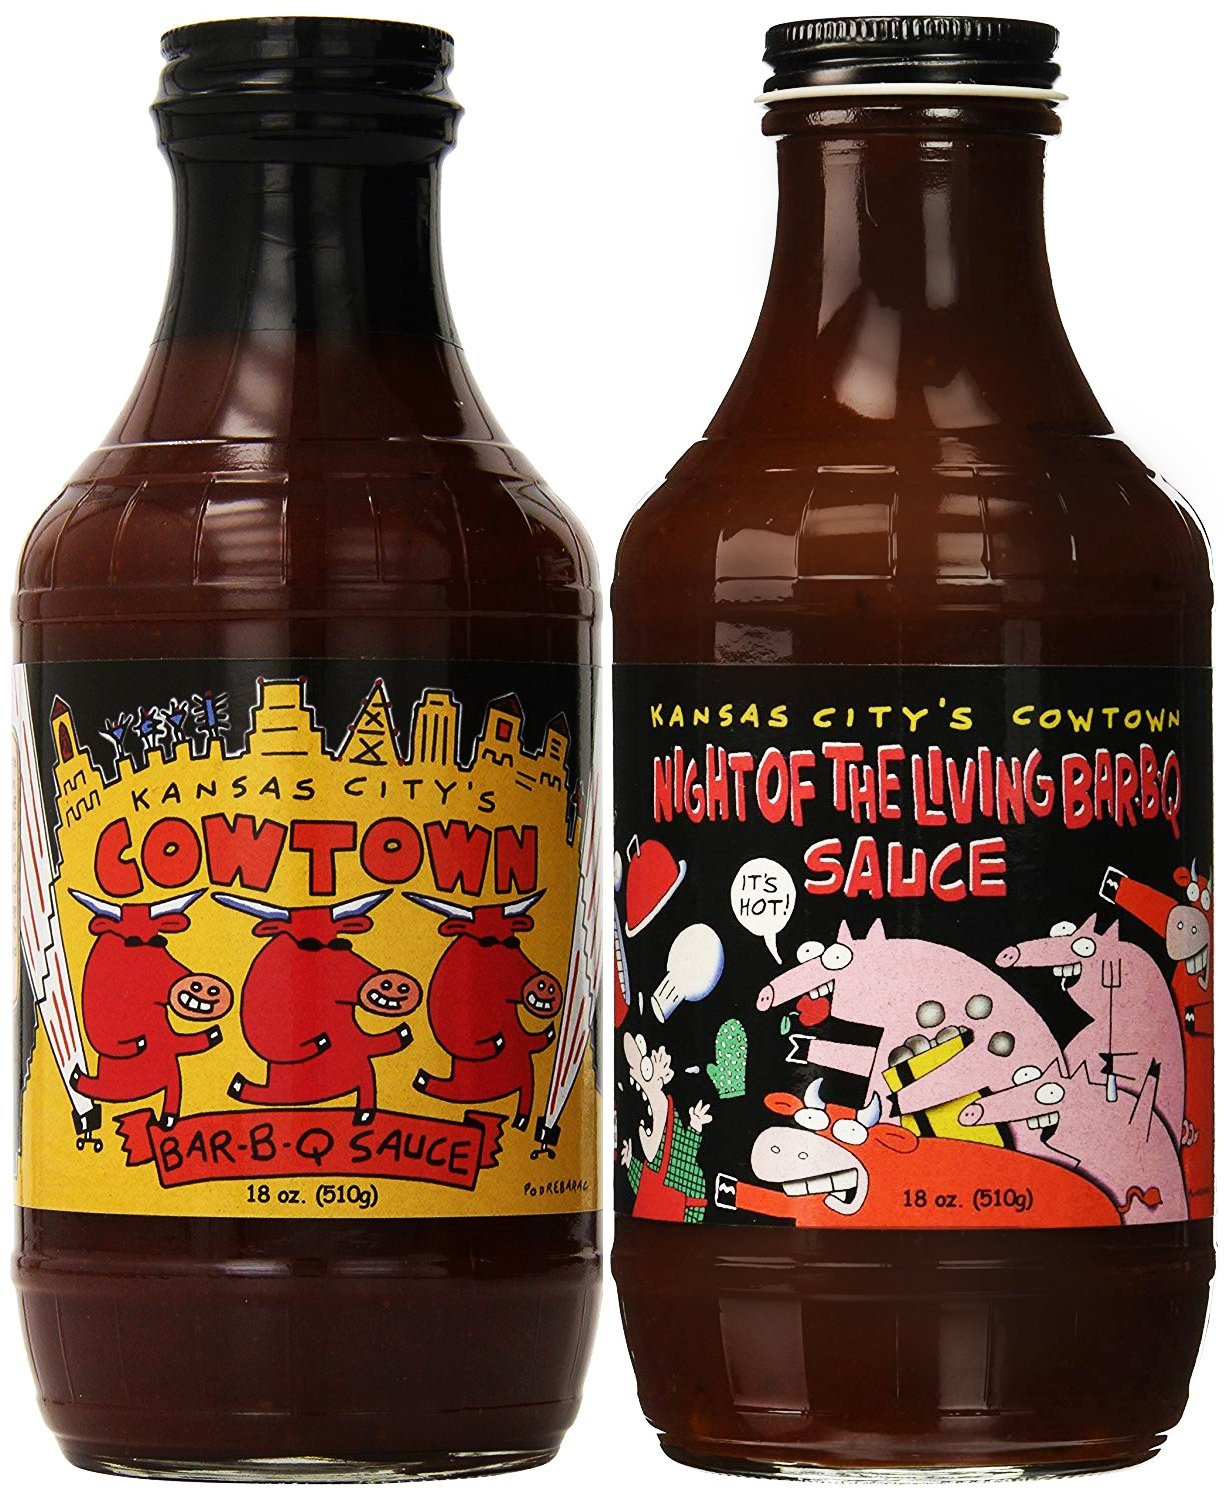
Item Name: Cowtown Original BBQ Sauce & Night of the Living BBQ Sauce, 18 Ounce (1 of Each)
Bullet Point 1: Cowtown BBQ Sauce has been named "The Best BBQ Sauce on the Planet” by the American Royal at the World Series of BBQ
Bullet Point 2: Featuring the two best Cowtown Sauces, Tangy and Zesty Original & Spicy Night of the Living BBQ Sauces
Bullet Point 3: Cowtown is the brainchild brand of sauce stemming from the world-famous Kansas City Joe's BBQ
Bullet Point 4: Receive 1x of each sauce: Cowtown Original, 18.0 Ounce & 1x Cowtown Night of the Living BBQ, 18.0 Ounce
Product Description: Founded at the turn of the century, Cowtown Barbecue Products is a Kansas City-based company that produces award winning sauces and seasonings that are actually produced IN KC! Anthony Bourdain named Joe's Kansas City Bar-B-Que, the Joint that hatched all of these products, as one of the 13 places to eat before you die!
Value: 18.0
Unit: Ounce

Price: 29.95